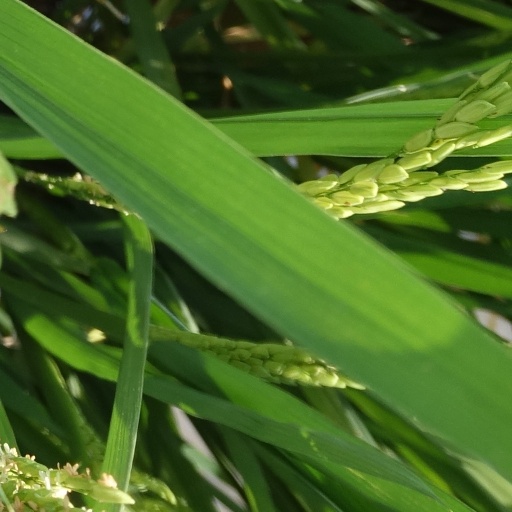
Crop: rice